Julia Jacklin

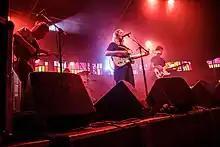
Jacklin's band at Haldern Pop in 2017.

In September 2017, Julia Jacklin released a 7" single featuring two songs, once again recorded with producer Ben Edwards in Lyttelton, New Zealand. Touring in support of the single, Jacklin headlined Shepherd's Bush Empire in London on top of selling out shows in Los Angeles, New York City, Toronto, Melbourne, Sydney and cities throughout the United Kingdom.